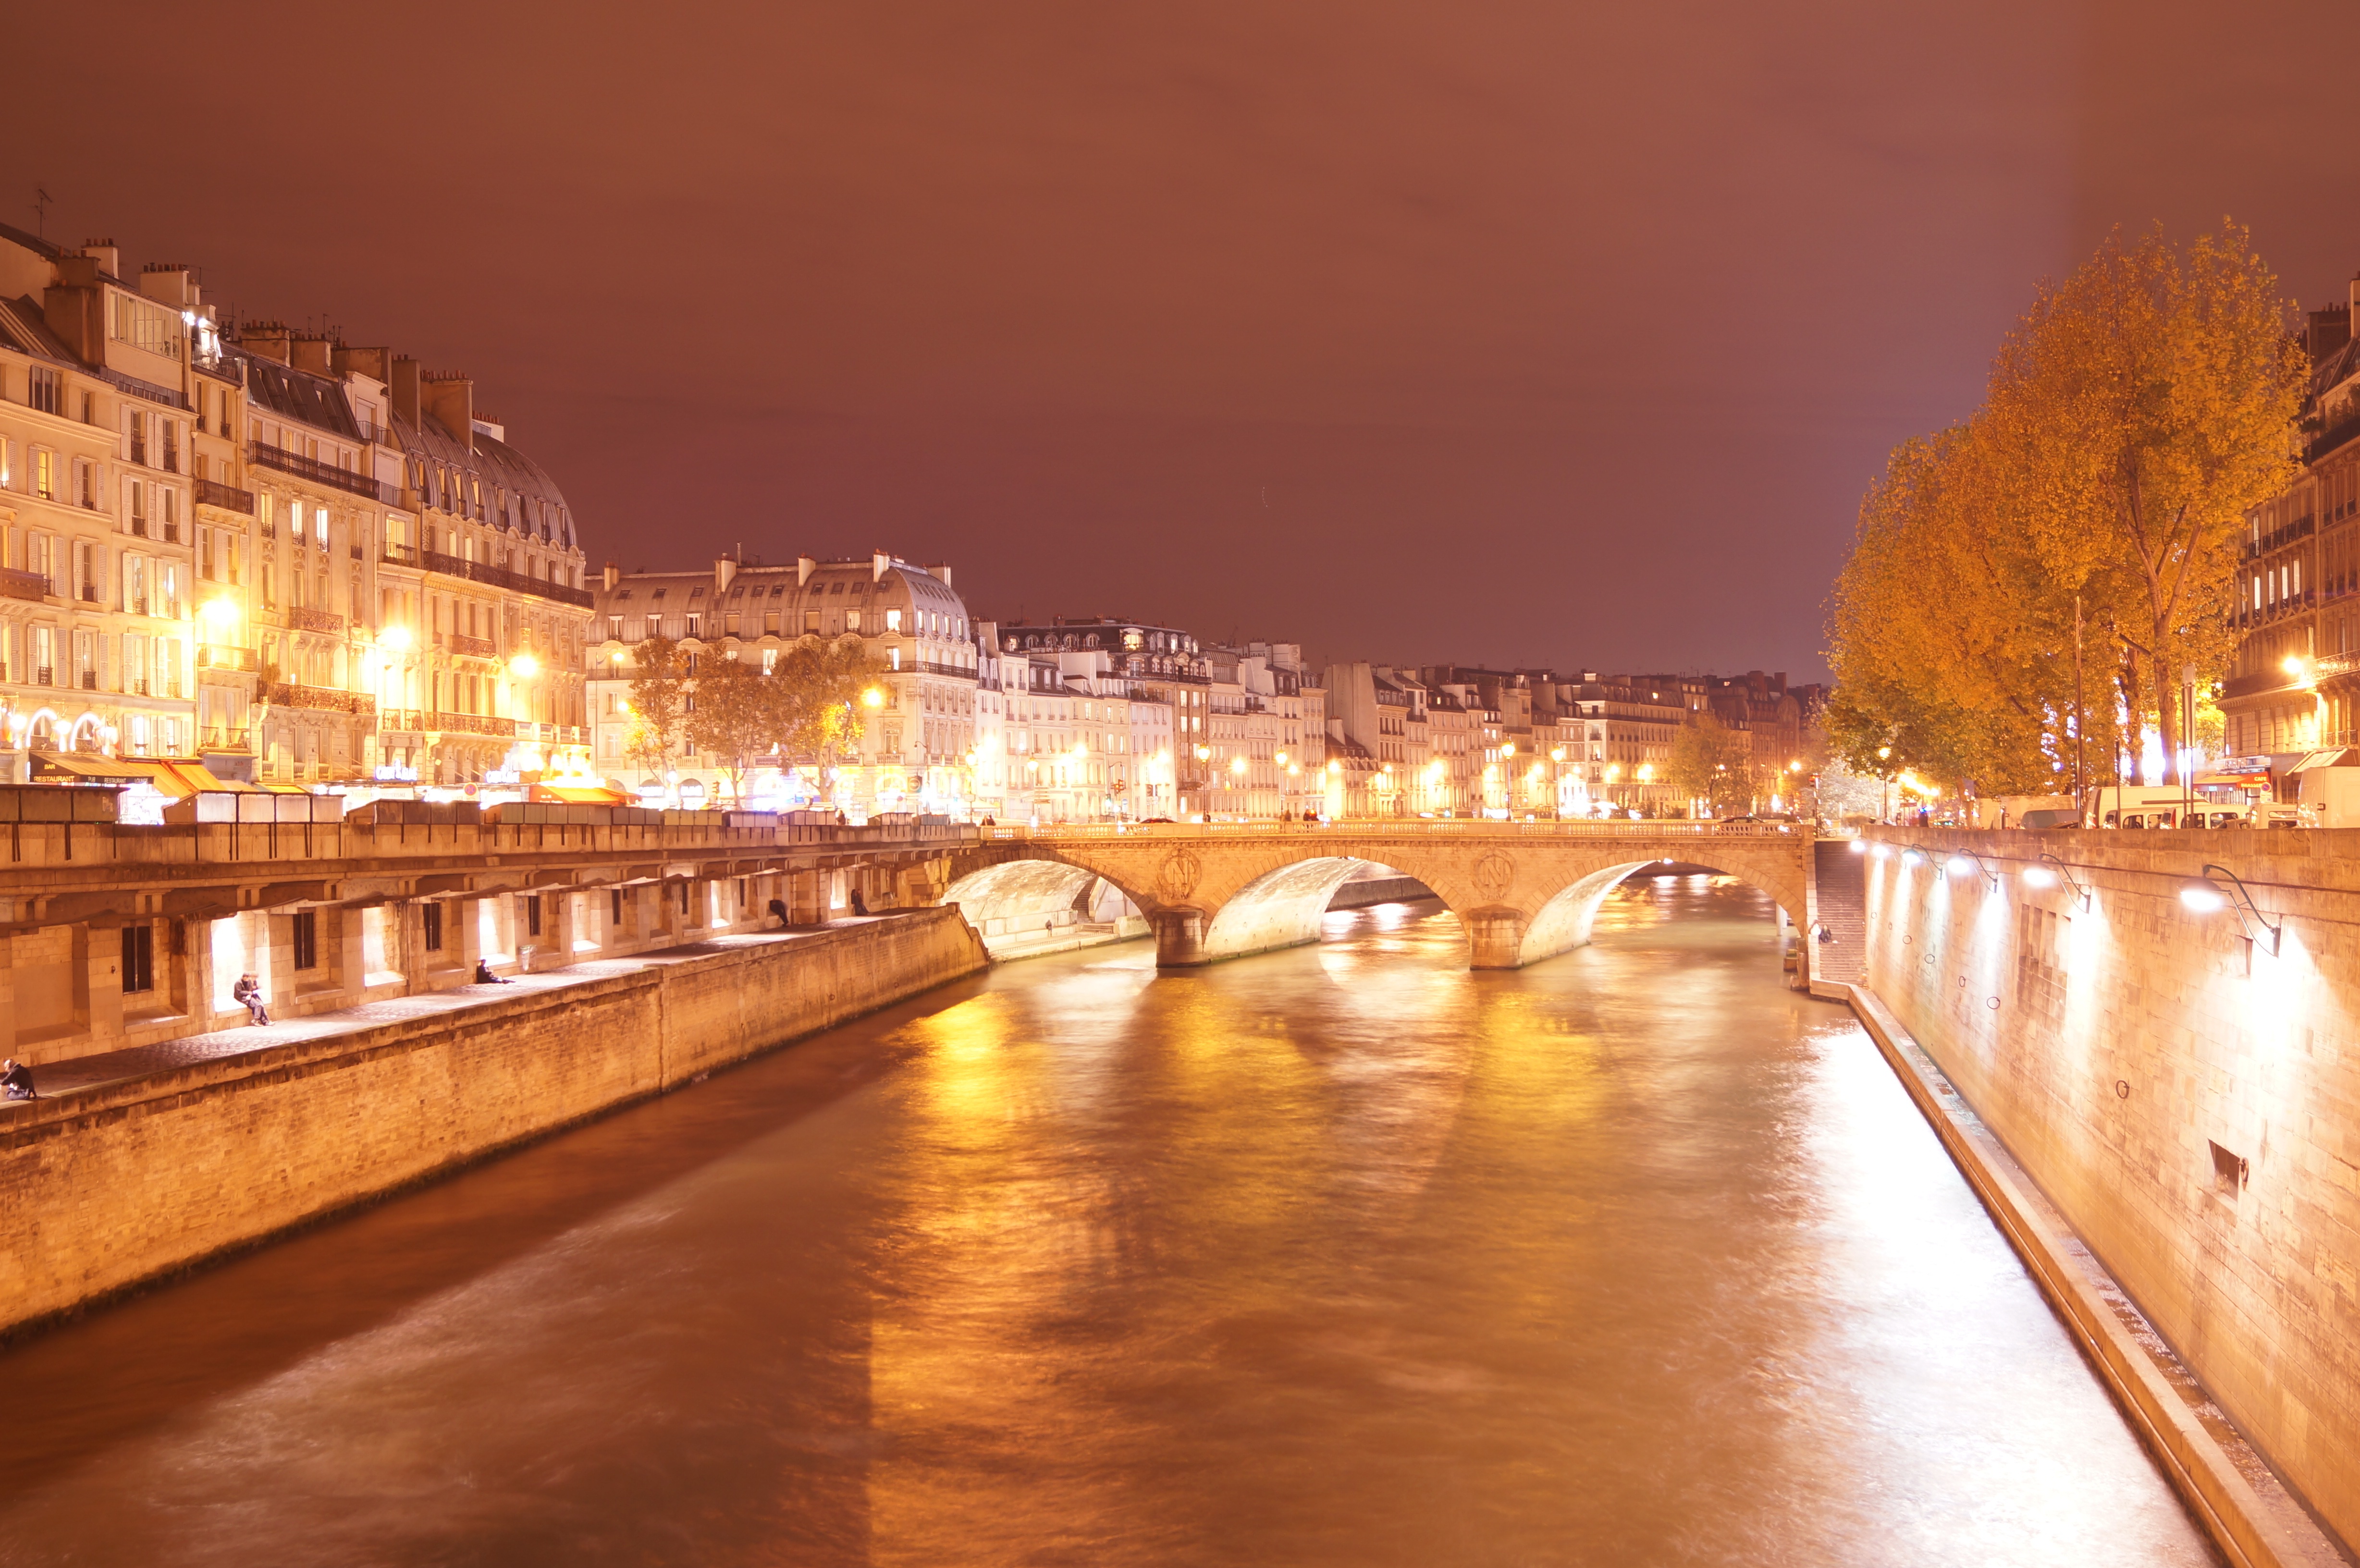
water, architecture, bridge, night, morning, view, city, paris, urban, river, cityscape, dusk, france, europe, evening, reflection, waterway, capital, seine, french, bridges, urban area, human settlement